War poetry

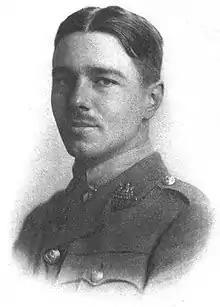
Wilfred Owen

John McCrae, a Scottish-Canadian poet and surgeon from Guelph, Ontario, joined the Canadian Expeditionary Force and was appointed as medical officer and major of the 1st Brigade CFA (Canadian Field Artillery). He treated the wounded during the Second Battle of Ypres in 1915, from a hastily dug, bunker dug in the back of the dyke along the Yser Canal about 2 miles north of Ypres. McCrae's friend and former militia pal, Lt. Alexis Helmer, was killed in the battle, and his burial inspired the poem, "In Flanders Fields", which was written on 3 May 1915, and first published in the magazine "Punch". "In Flanders Fields" appeared anonymously in "Punch" on 8 December 1915, but in the index, to that year McCrae was named as the author. The verses swiftly became one of the most popular poems of the war, used in countless fund-raising campaigns and frequently translated. "In Flanders Fields" was also extensively printed in the United States, whose government was contemplating joining the war, alongside a 'reply' by R. W. Lillard, ("...Fear not that you have died for naught, / The torch ye threw to us we caught...").